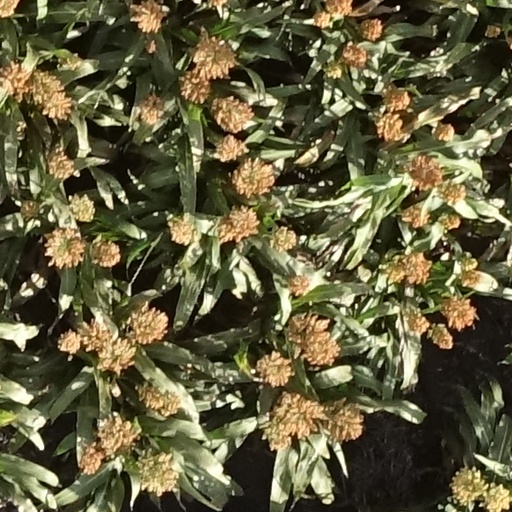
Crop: sorghum